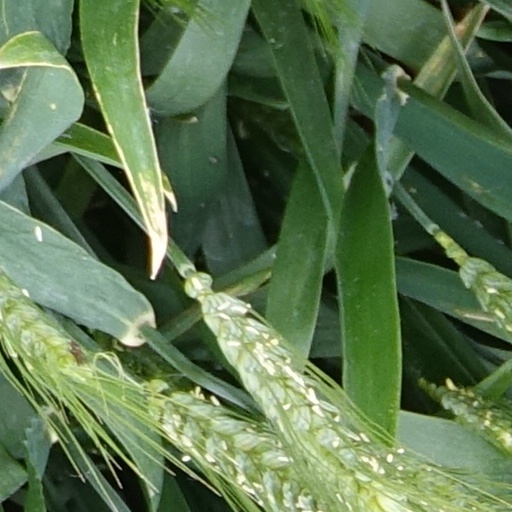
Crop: wheat